Breakdown: In Your House

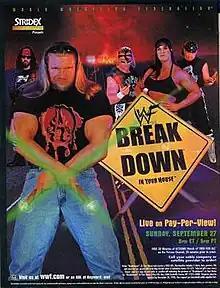
Promotional poster featuring D-Generation X (from left to right: X-Pac, Triple H, Billy Gunn, Chyna, and Road Dogg)

Breakdown: In Your House was the 24th In Your House professional wrestling pay-per-view (PPV) event produced by the World Wrestling Federation (WWF; WWE as of 2002). It took place on September 27, 1998, at the Copps Coliseum in Hamilton, Ontario, Canada. Nine matches were held on the PPV, while three matches were held for the "Sunday Night Heat" pre-show. The promotional poster featured D-Generation X, whose entrance theme was titled "Break It Down." The event is notable for featuring the debut of Christian.